Trampoline gymnastics at the 2001 World Games

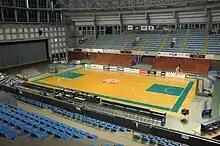
Akita City Gymnasium

The trampoline gymnastics tournaments at the 2001 World Games in Akita was played between 19 and 21 August. 75 acrobatic gymnastics competitors, from 22 nations, participated in the tournament. The trampoline gymnastics competition took place at Akita City Gymnasium.